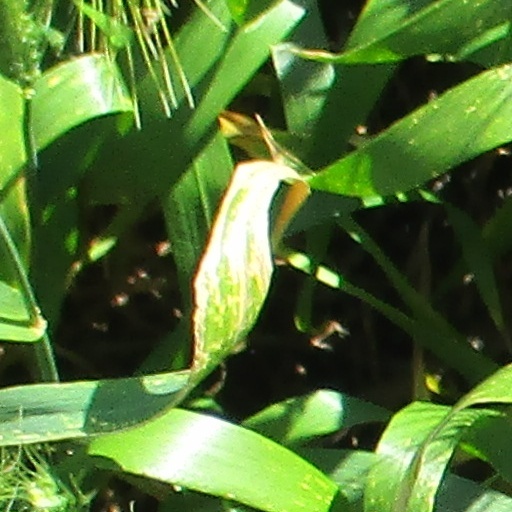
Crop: wheat